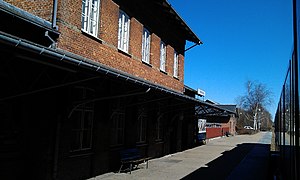
Fredensborg Station
Fredensborg Station er en dansk jernbanestation i Fredensborg. Den har billetsalg, ventesal og toilet.